Harold Albritton

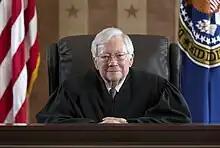

William Harold Albritton III (born December 19, 1936) is a senior United States district judge of the United States District Court for the Middle District of Alabama.